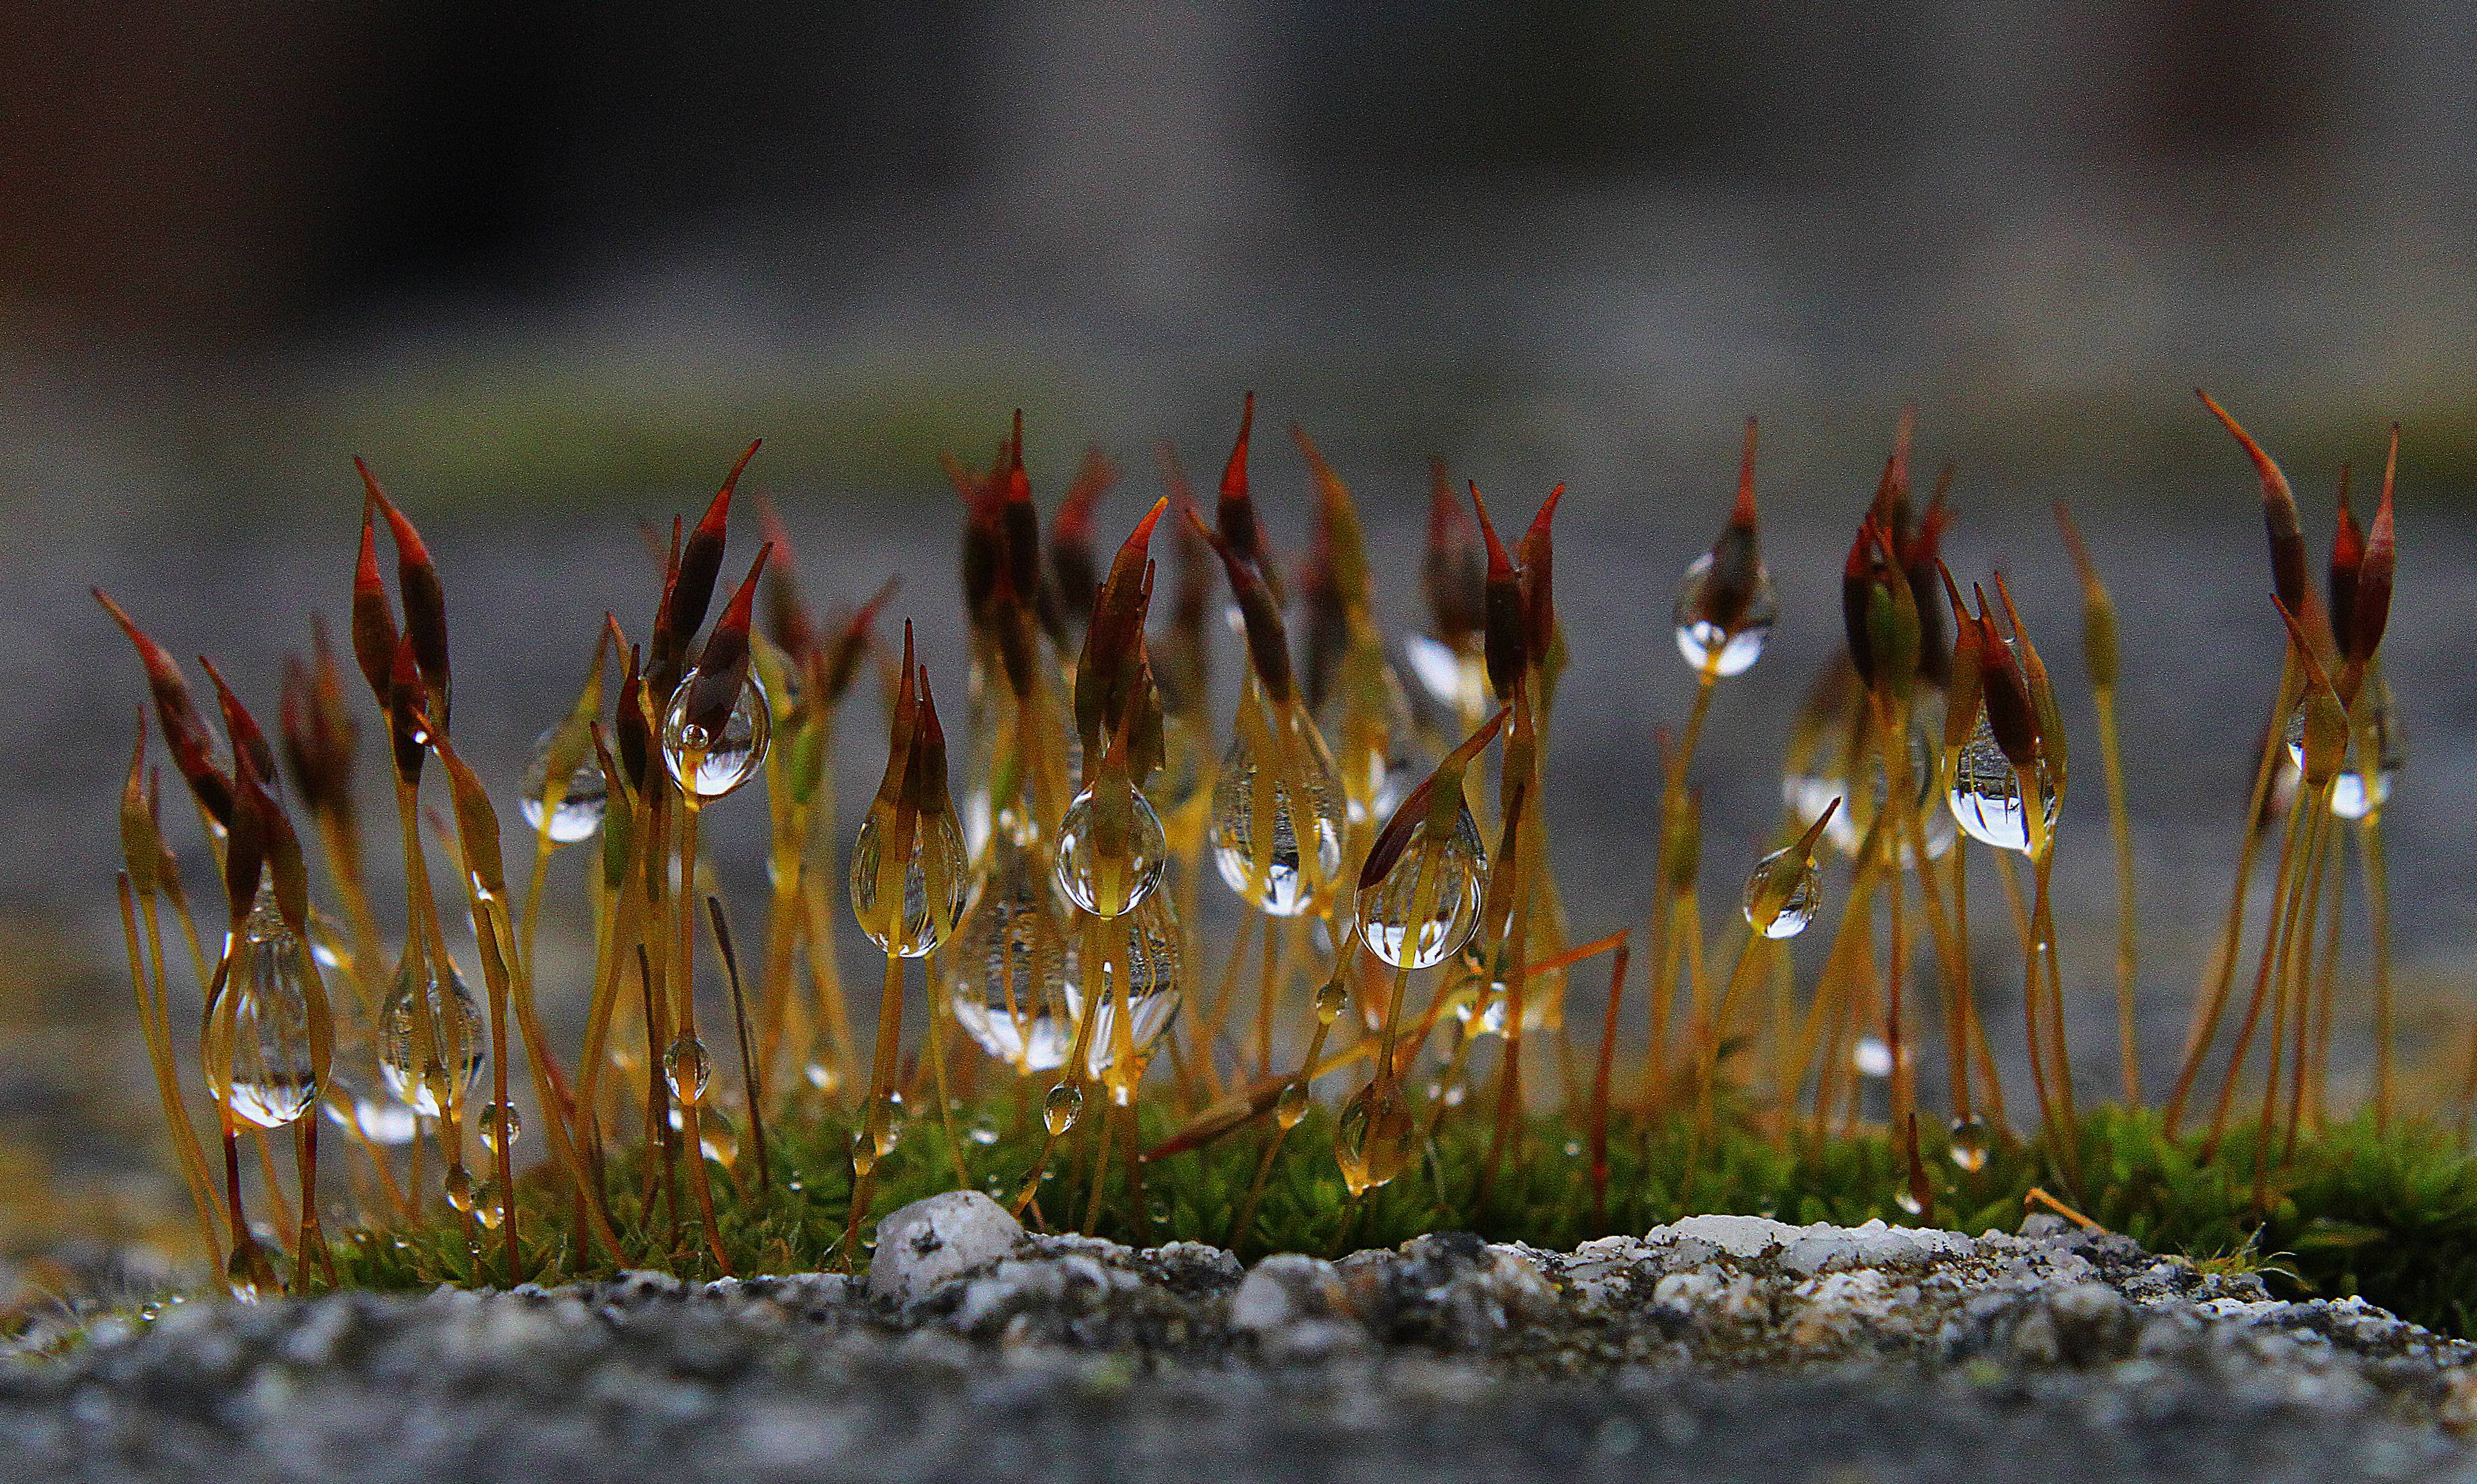
nature, grass, plant, sunlight, leaf, flower, macro, autumn, flora, flowers, flores, ggl1, canoneos500d, macro photography